Amund Høie Sjursen

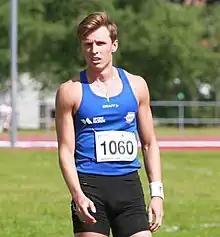
Amund Høie Sjursen

Amund Høie Sjursen (born 16 January 1996) is a Norwegian professional athlete who competes in long jump and sprinting. Sjursen has won the honours of National champion and National Indoor champion twice.